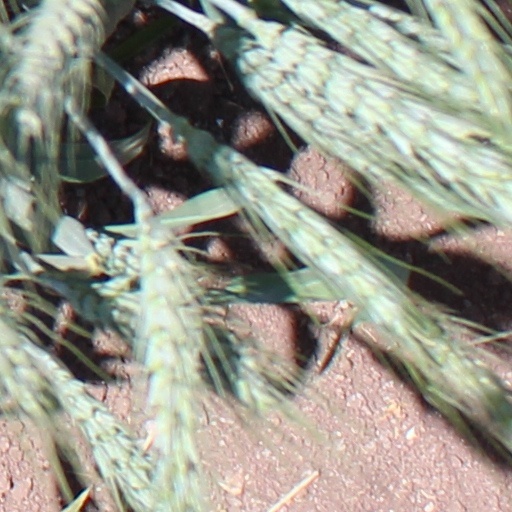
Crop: wheat